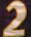
Number: 2